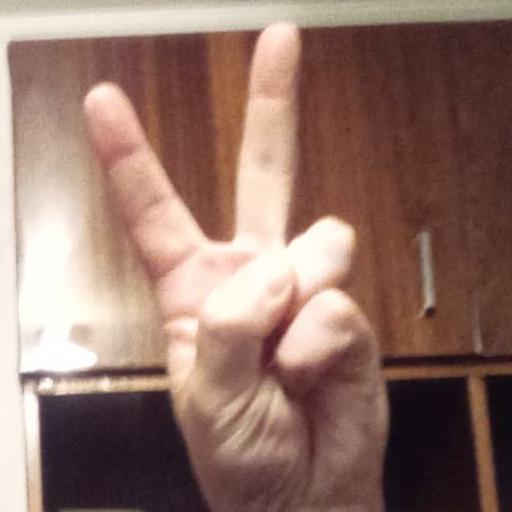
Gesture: peace